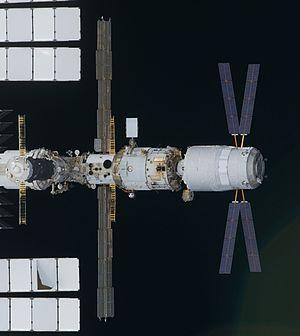
Dans le domaine des vols spatiaux, une manœuvre orbitale est définie comme étant l’utilisation d’un système de propulsion spatiale afin de modifier l’orbite d’un astronef. Par exemple il peut s’agir de l’augmentation ou la diminution de la vitesse d’une sonde interplanétaire, de l’orientation d’un satellite, ou encore de la modification de l’inclinaison de son orbite.